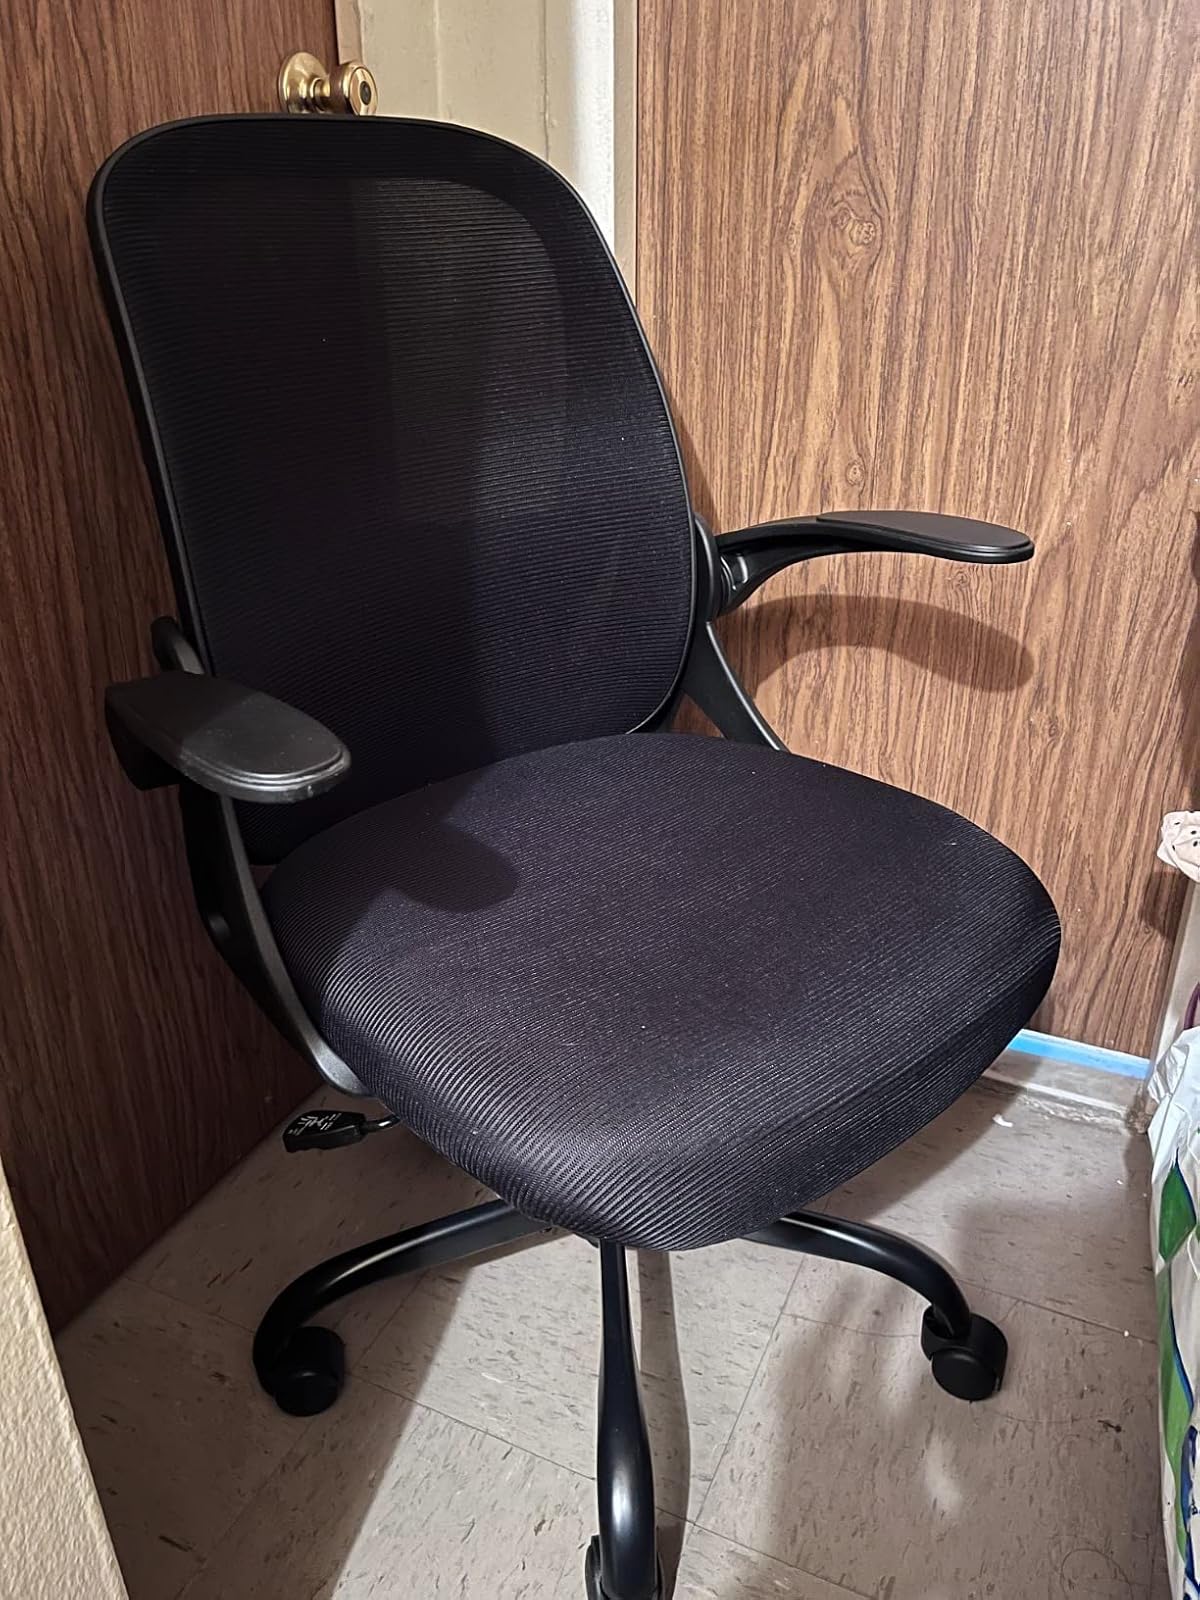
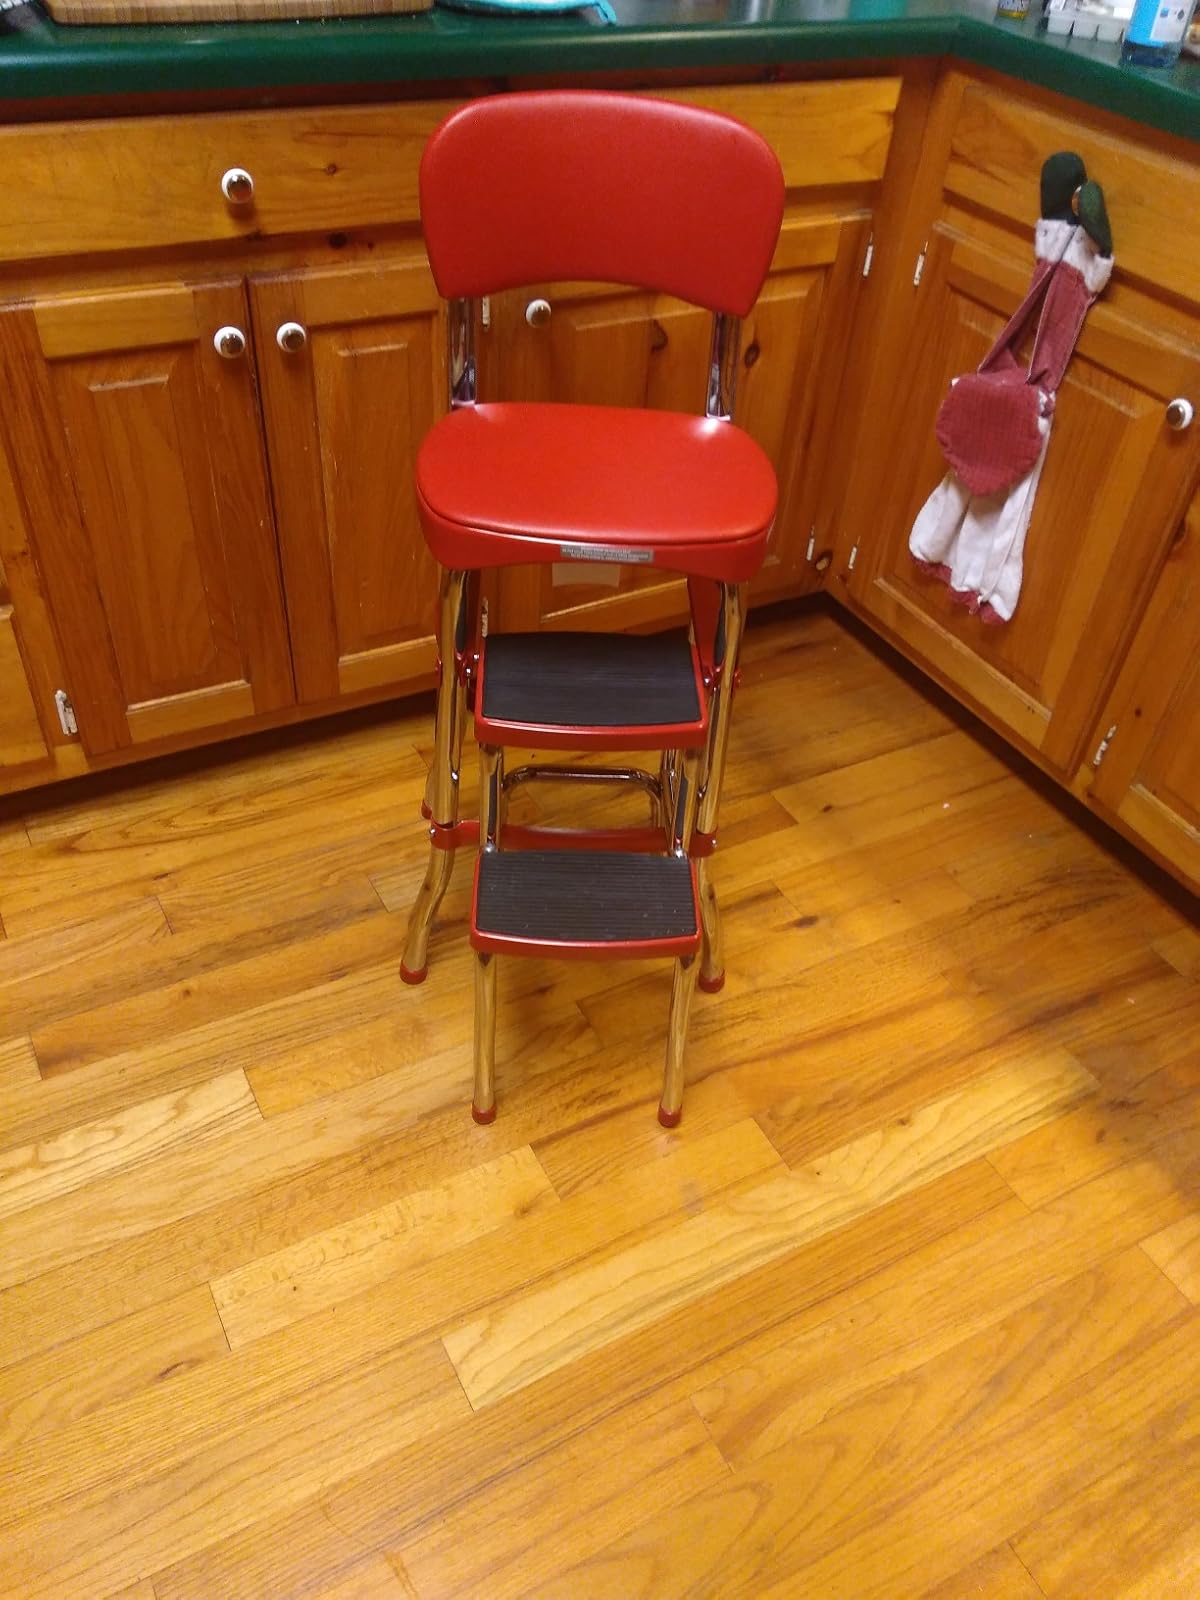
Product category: items_chair
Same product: no